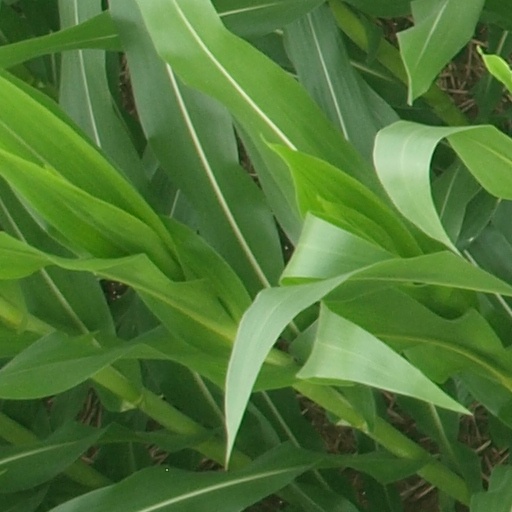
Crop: maize; corn